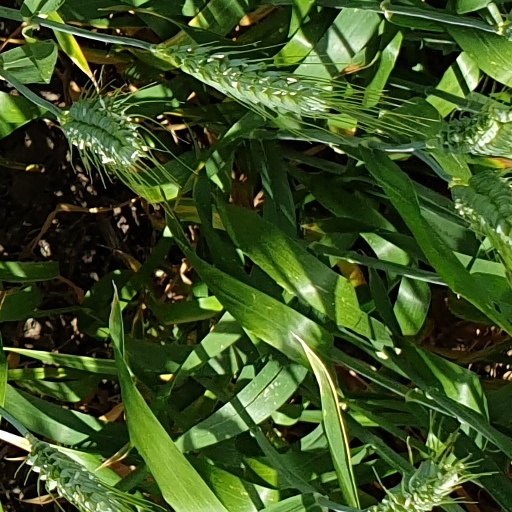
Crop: wheat